Three Trapped Tigers

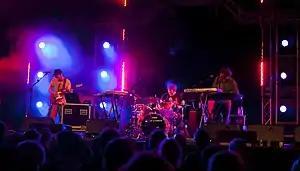
Three Trapped Tigers performing at de-Affaire 2009

Three Trapped Tigers were a British instrumental experimental rock trio from London, England, composed of keyboardist and vocalist Tom Rogerson, drummer Adam Betts, and guitarist Matt Calvert. Formed in 2007, they released three EPs and two studio albums before they disbanded in 2024.